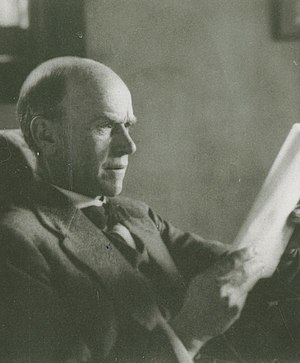
Elton Mayo
George Elton Mayo var en forsker fra Adelaide, Australien.